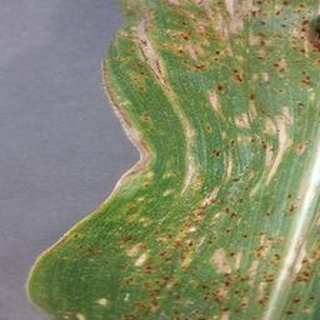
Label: corn_gray_leaf_spot